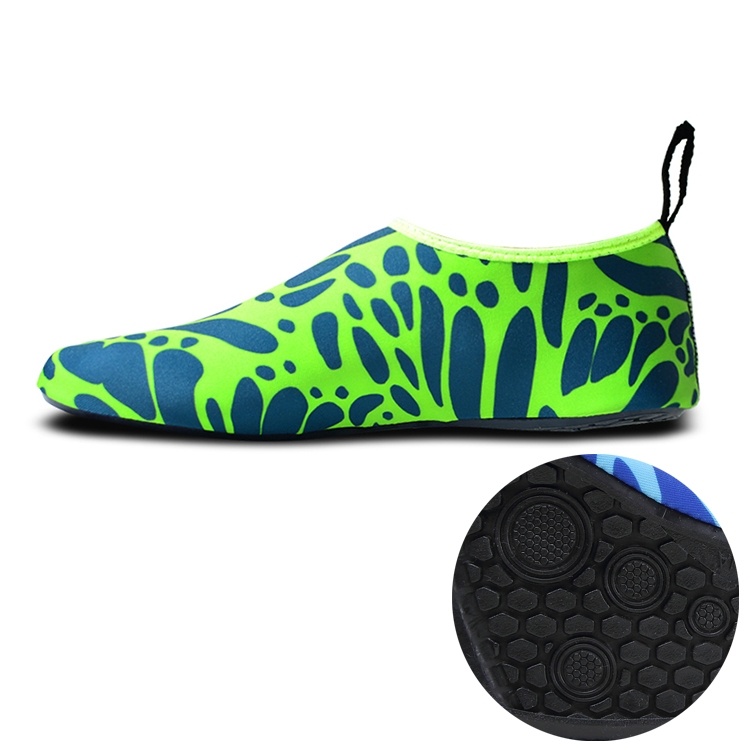
Non-slip Wear-resisting Thick Rubber Sole Diving Shoes and  Socks, One Pair, Size:XL
1. Professional snorkeling fabric, breathable, fit to the feet, not sweating, no sand. 2. Double-layer stepping on the line, not running the line, running does not fall off. 3. Thicken heel of the socks, protect your feet. 4. Non-slip rubber sole, tough and soft, wear-resistant and non-slip. 5. Flexible, can roll anyway, can be easy to carry.
Brand: O2I24
Category: Sporting Goods > Outdoor Recreation > Boating & Water Sports > Diving & Snorkeling > Snorkels